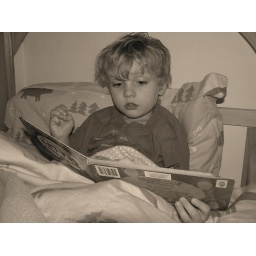
Reading a book upside down in his bed